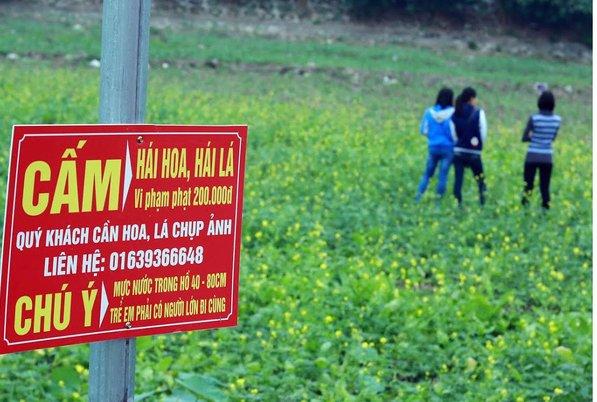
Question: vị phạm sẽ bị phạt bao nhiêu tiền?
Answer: vi phạm phạt 200 000 đồng